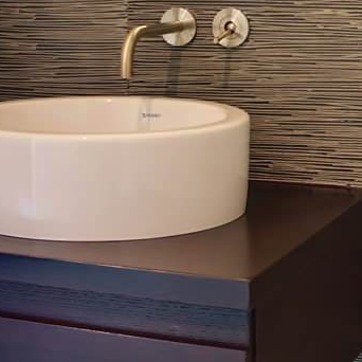
Material: ceramic